Expert Infantryman Badge

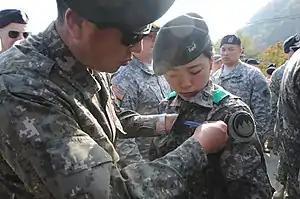
1st female South Korean soldier to earn the EIB in 2014

A primary Military Occupational Specialty (MOS) in Career Management Fields (CMF) 11 (Infantry) or 18 (Special Forces) series, except 18Ds (Special Forces Medical Sergeant).